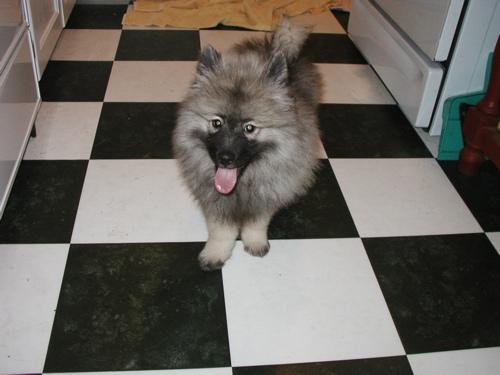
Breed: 223-n000092-keeshond